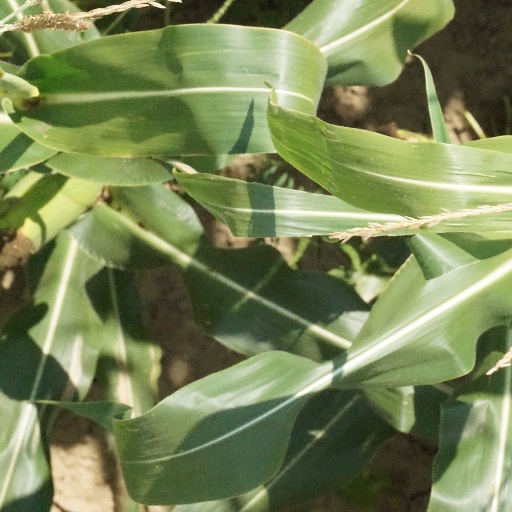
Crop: maize; corn